Francesco Bianchi (painter)

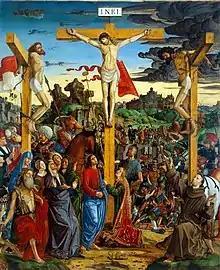
"Crucifixion with St Jerome and St Francis" (Galleria Estense, Modena)

Francesco Bianchi (1447 – 8 February 1510) was an Italian painter of the Renaissance period. He is also known as "Francesco del Bianchi Ferrara" and "Il Frare". He was born at Ferrara. Modena is also mentioned as the place of his birth. His works were much esteemed in his time. He was a pupil of Cosimo Tura. He is said to have been an instructor of Correggio, but Bianchi would have died when the former was only 16 years old.